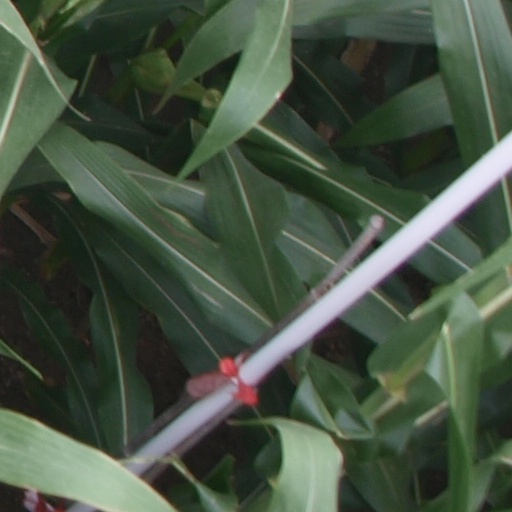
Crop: maize; corn